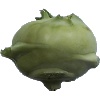
Label: Kohlrabi 1